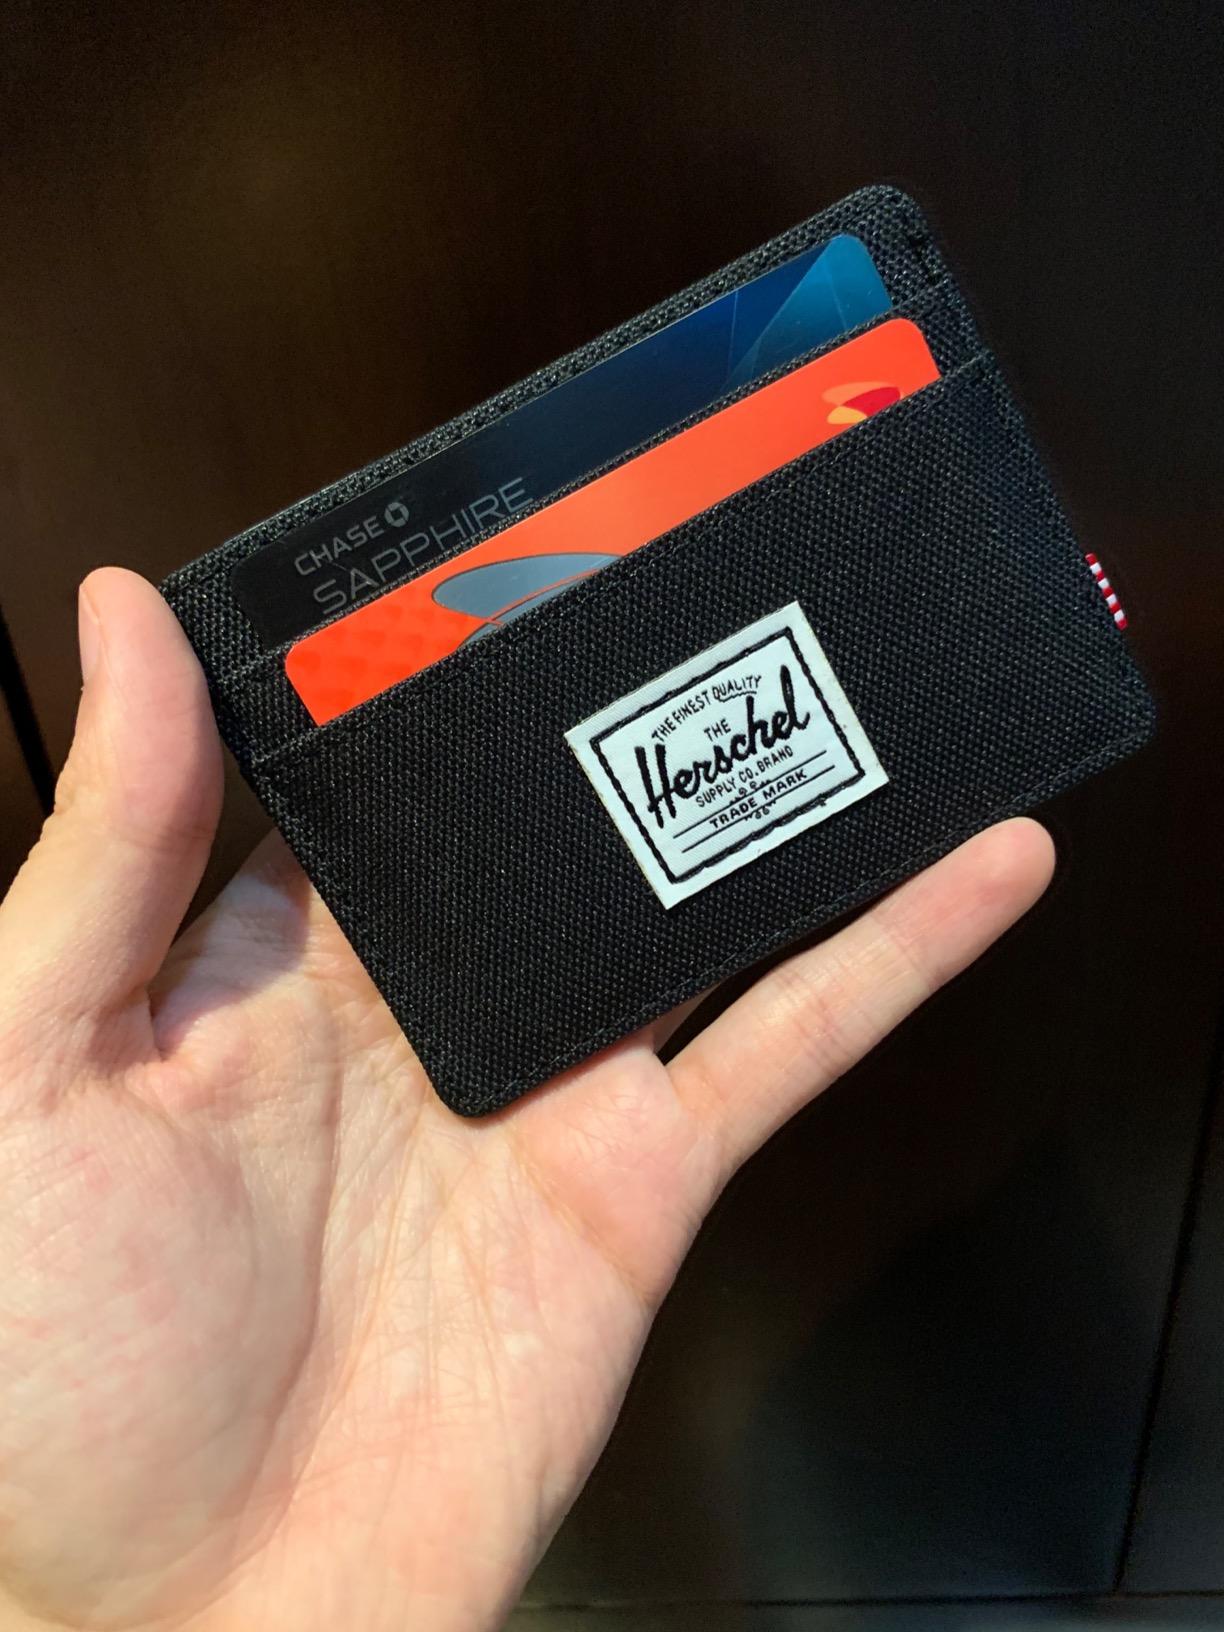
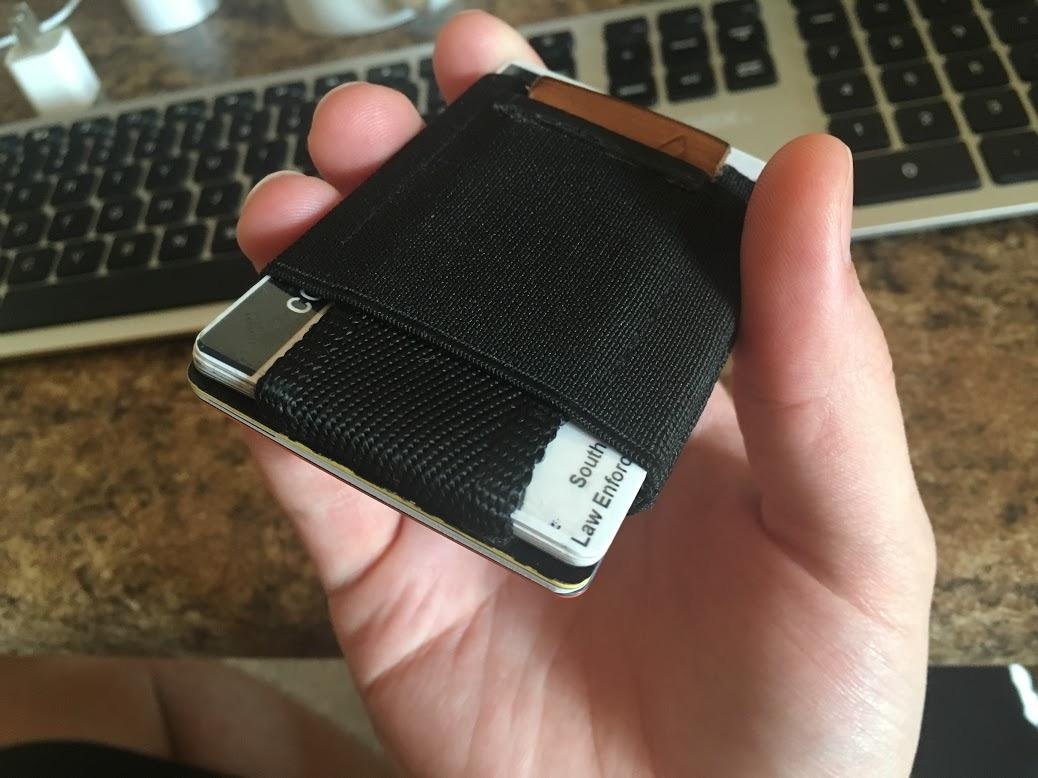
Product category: accessories_wallet
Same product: no